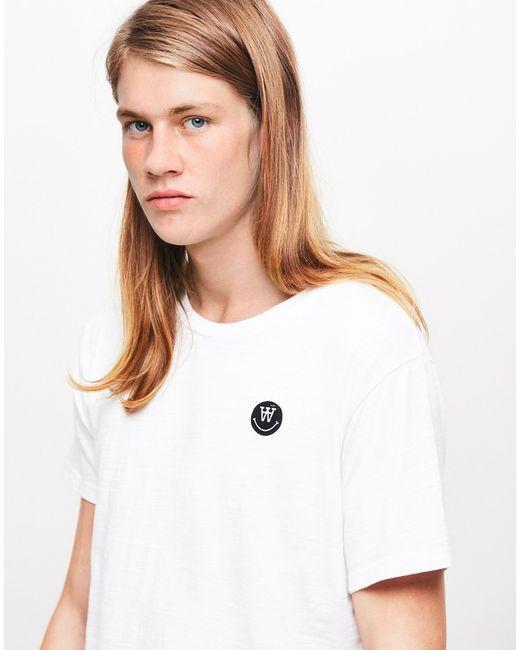
Weißes T-Shirt mit schwarzem Smiley